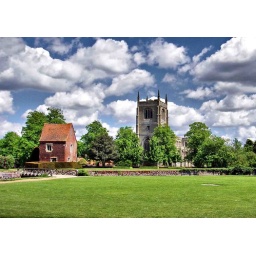
The bridge and moat of Tattershall Castle, in Lincolnshire, with the Gatehous and church beyond.